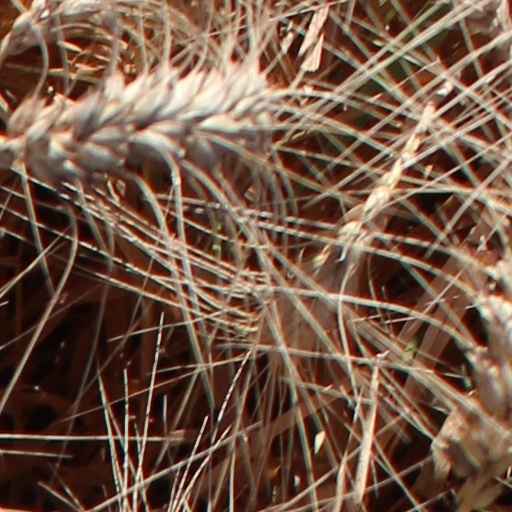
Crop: wheat